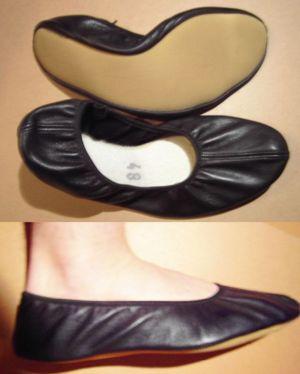
Les basanes sont des chaussures à semelle souple et elles sont utilisés pour la gymnastique rythmique et gymnastique artistique ou plus rarement pour la danse ou le yoga.